51st International Emmy Awards

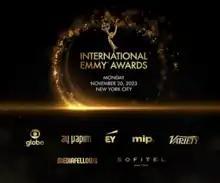
Promotional poster

The 51st International Emmy Awards ceremony, presented by the International Academy of Television Arts and Sciences (IATAS), took place on November 20, 2023, at the New York Hilton Midtown in New York City, in recognition to the best television programs initially produced and aired outside the United States in 2022. Nominations were announced on September 26, 2023.